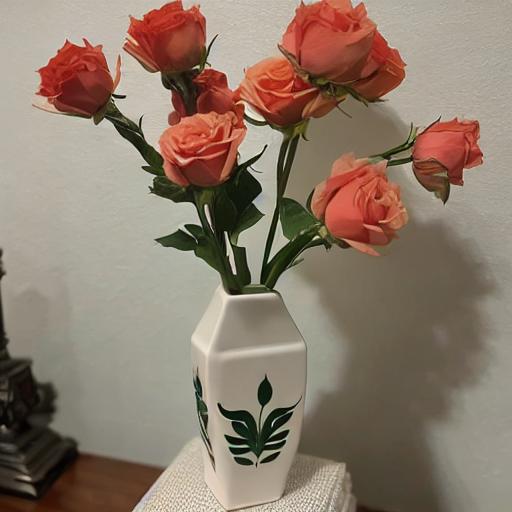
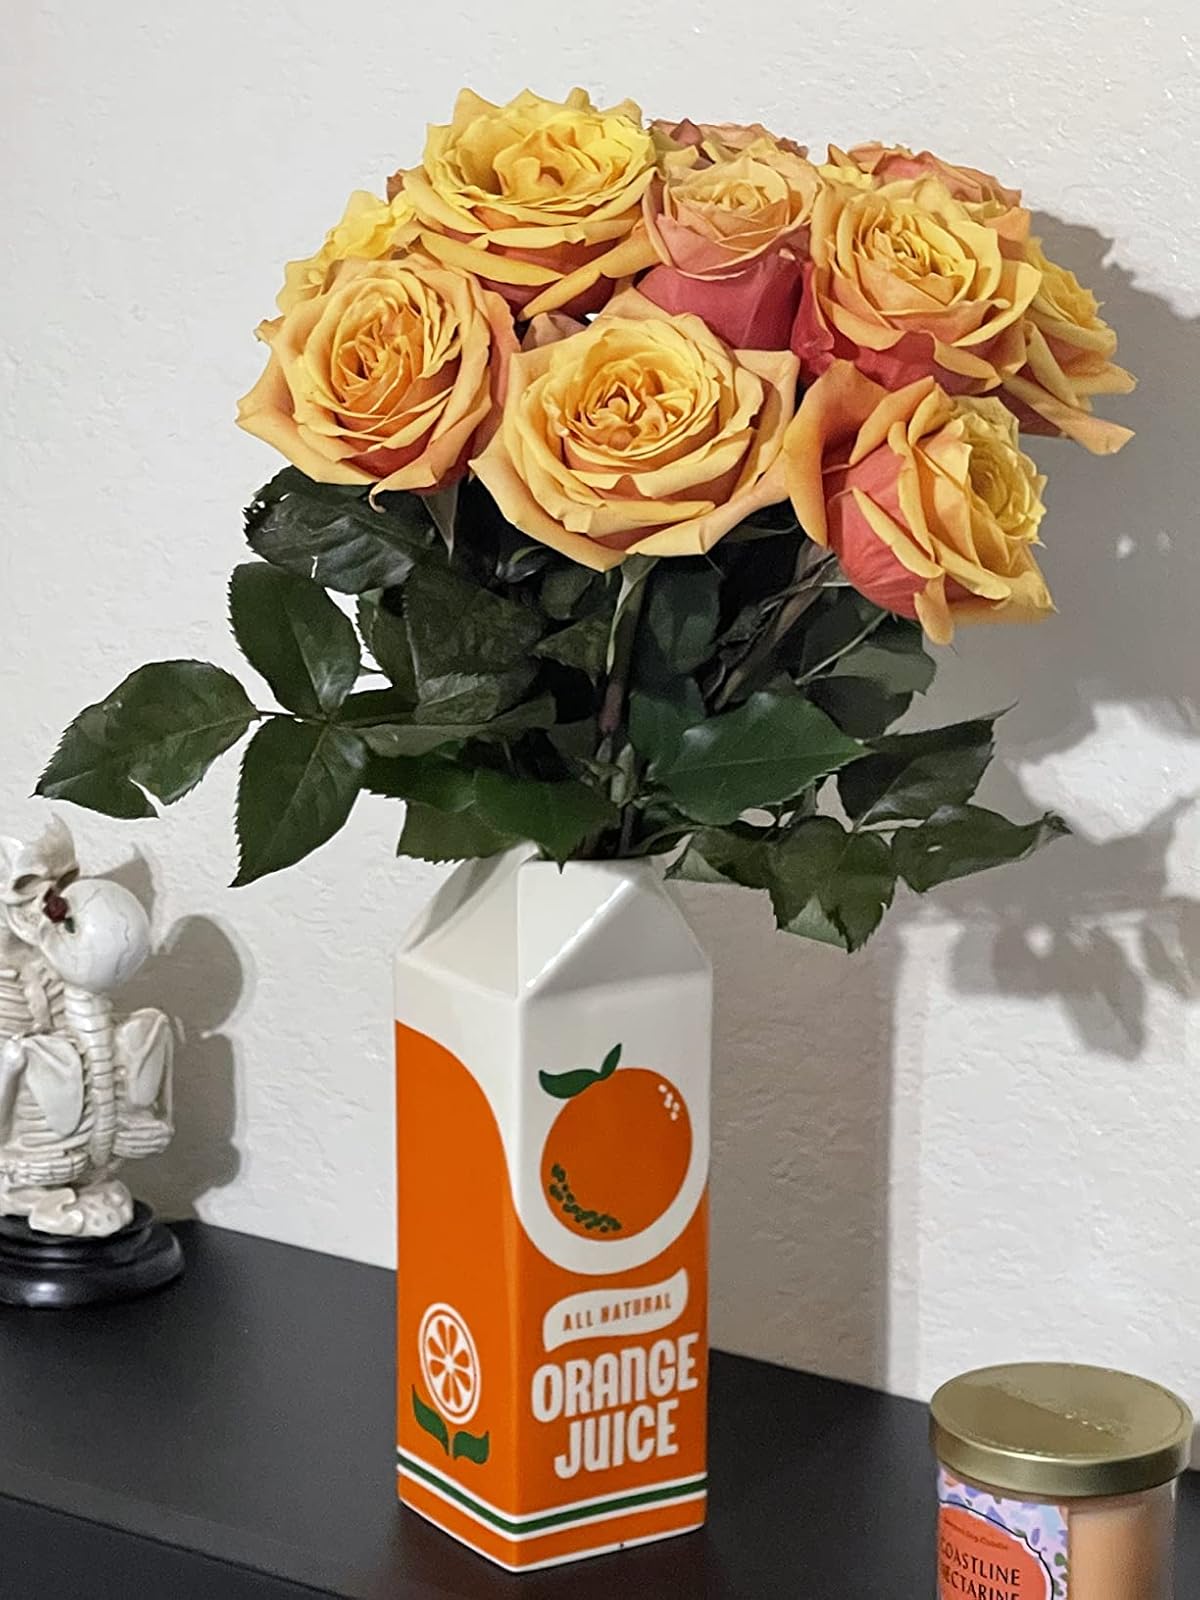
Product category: vase
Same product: no